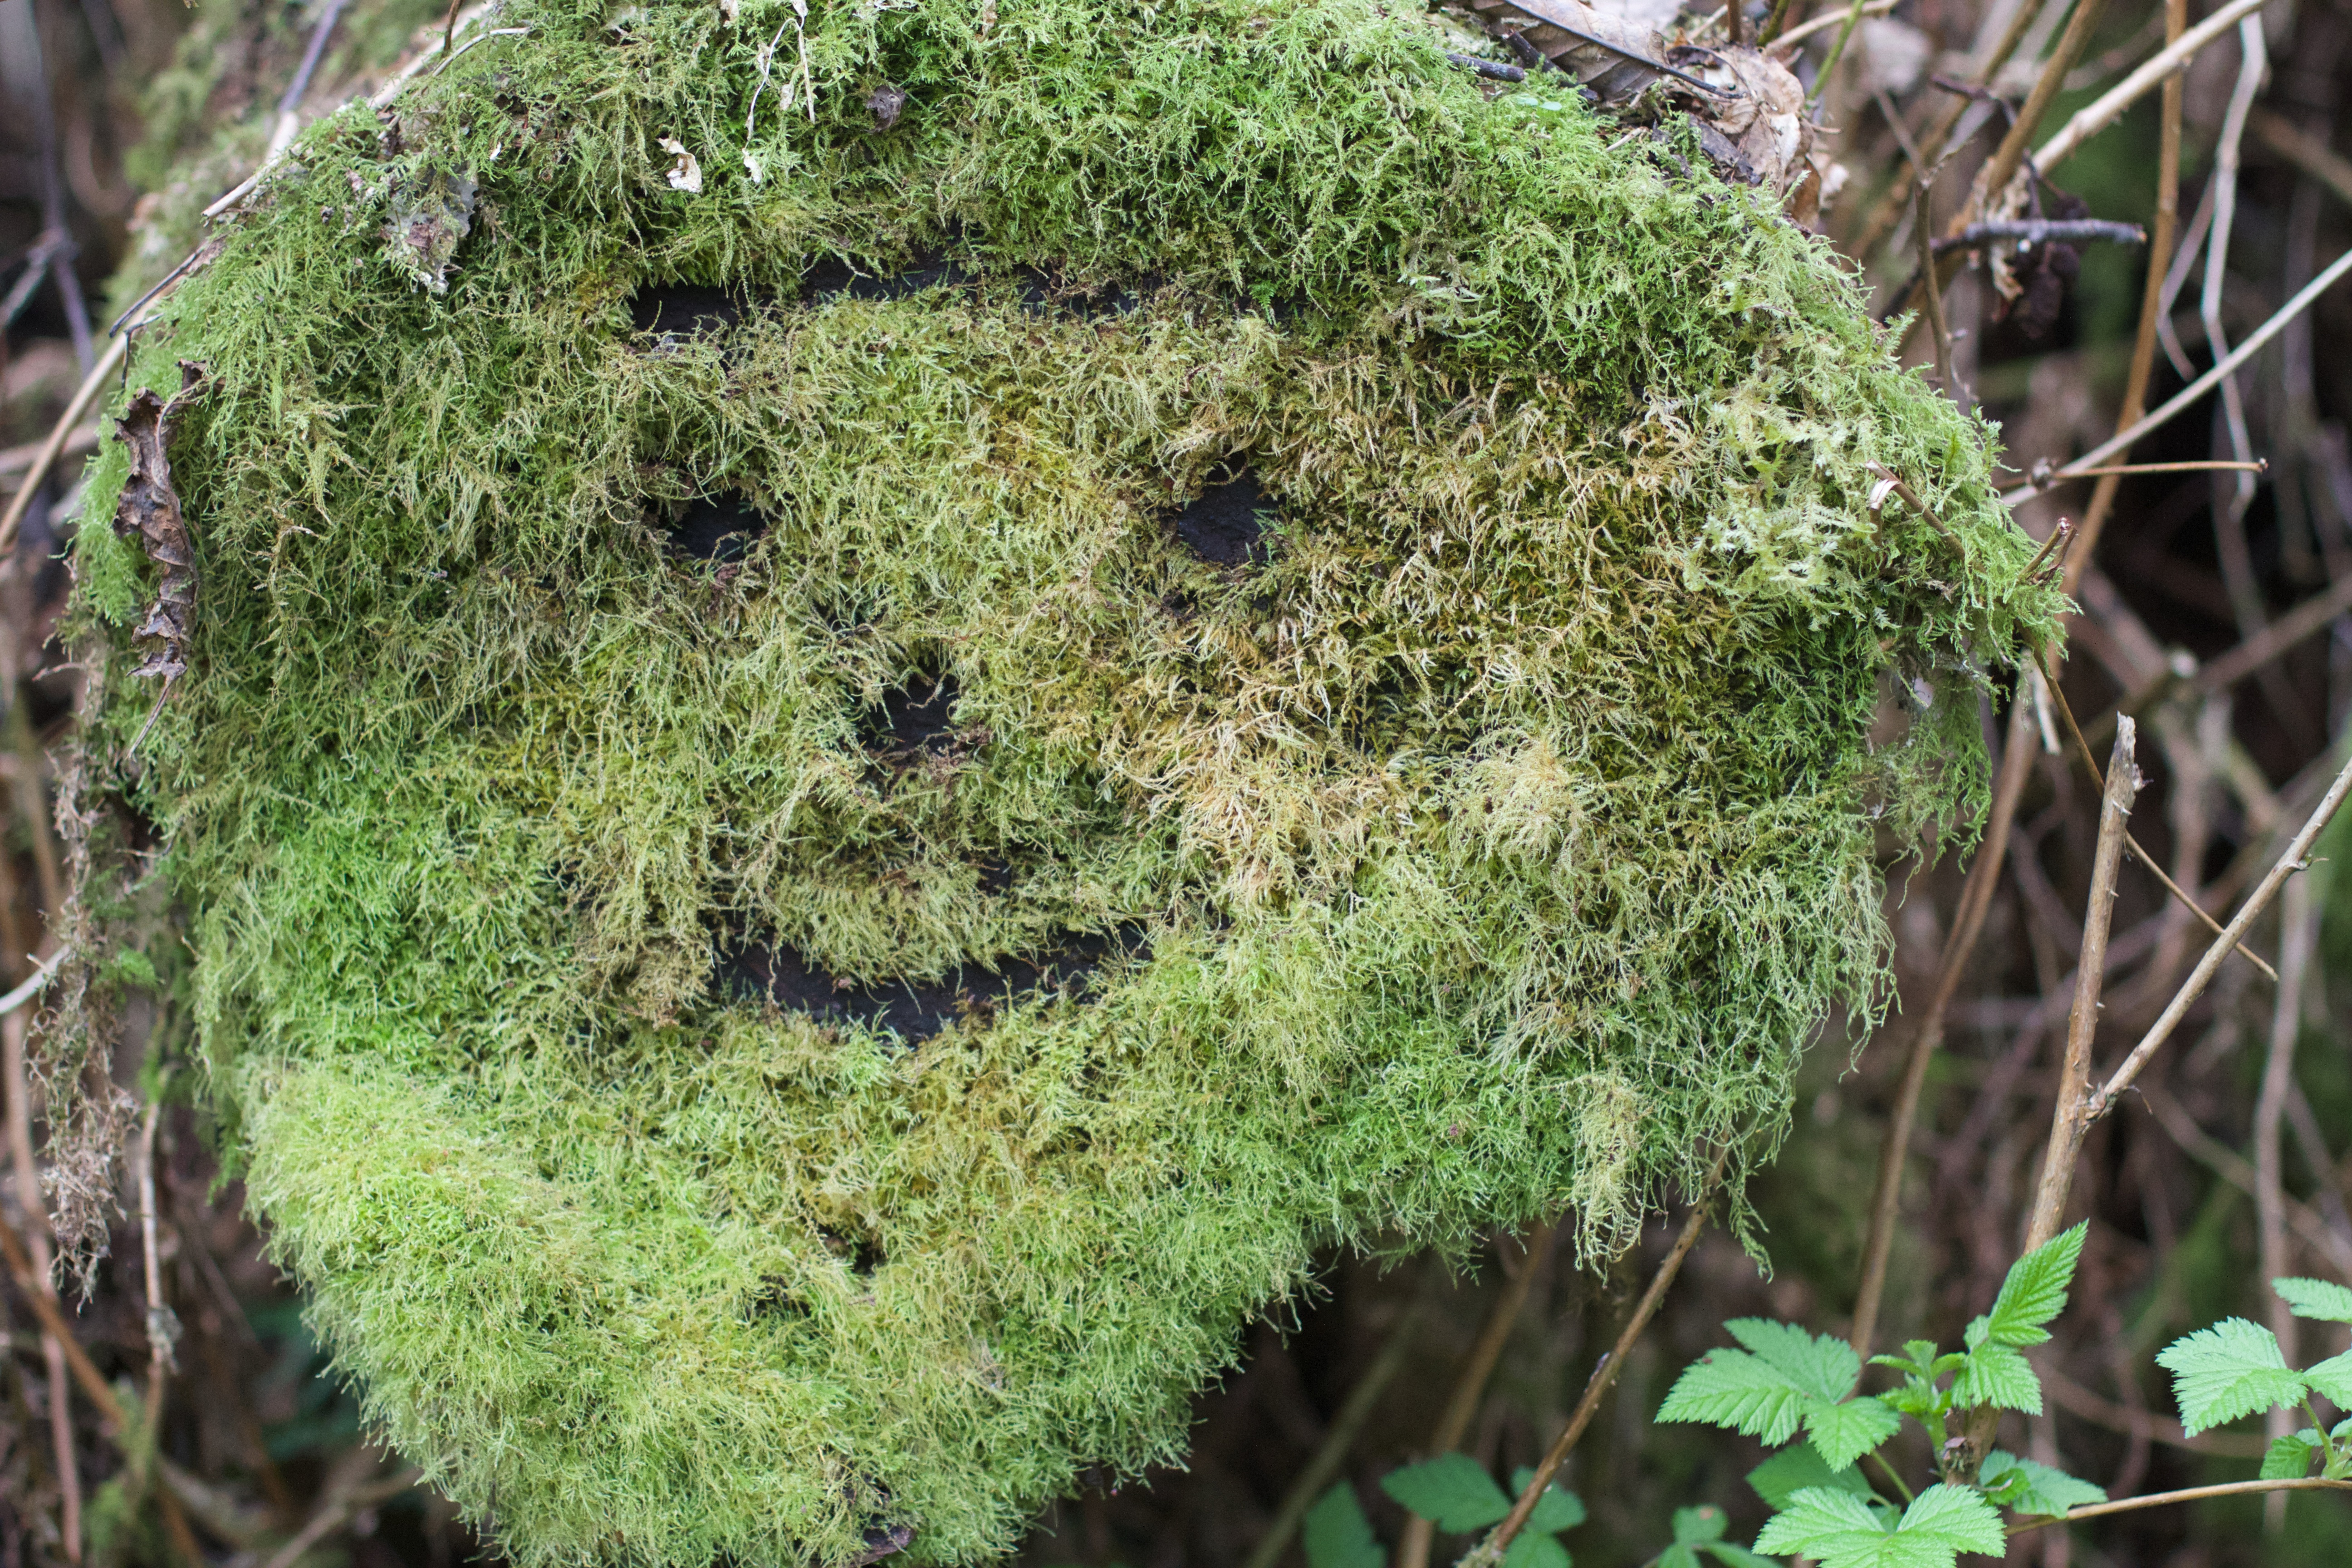
tree, plant, leaf, flower, moss, green, soil, botany, flora, shrub, woodland, flowering plant, land plant, non vascular land plant